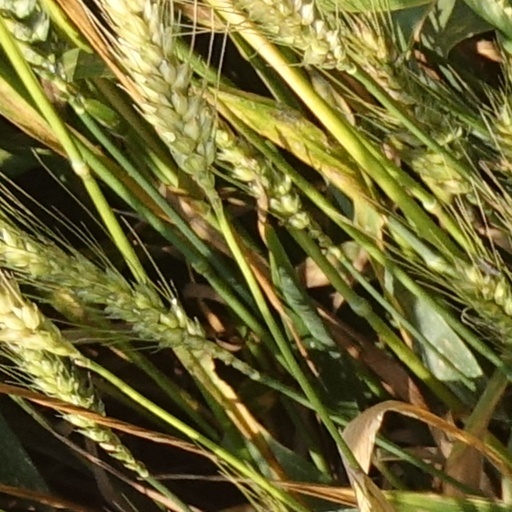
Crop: wheat